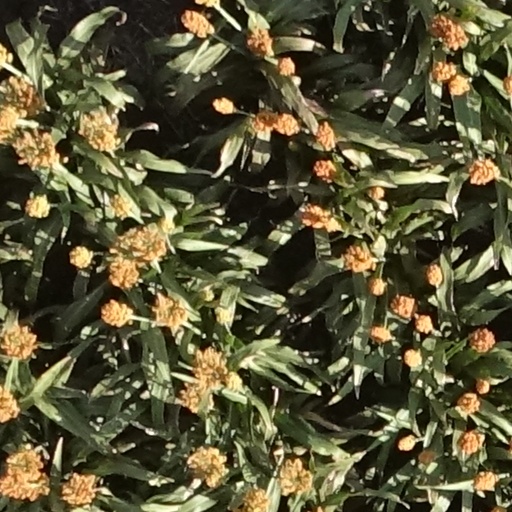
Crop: sorghum